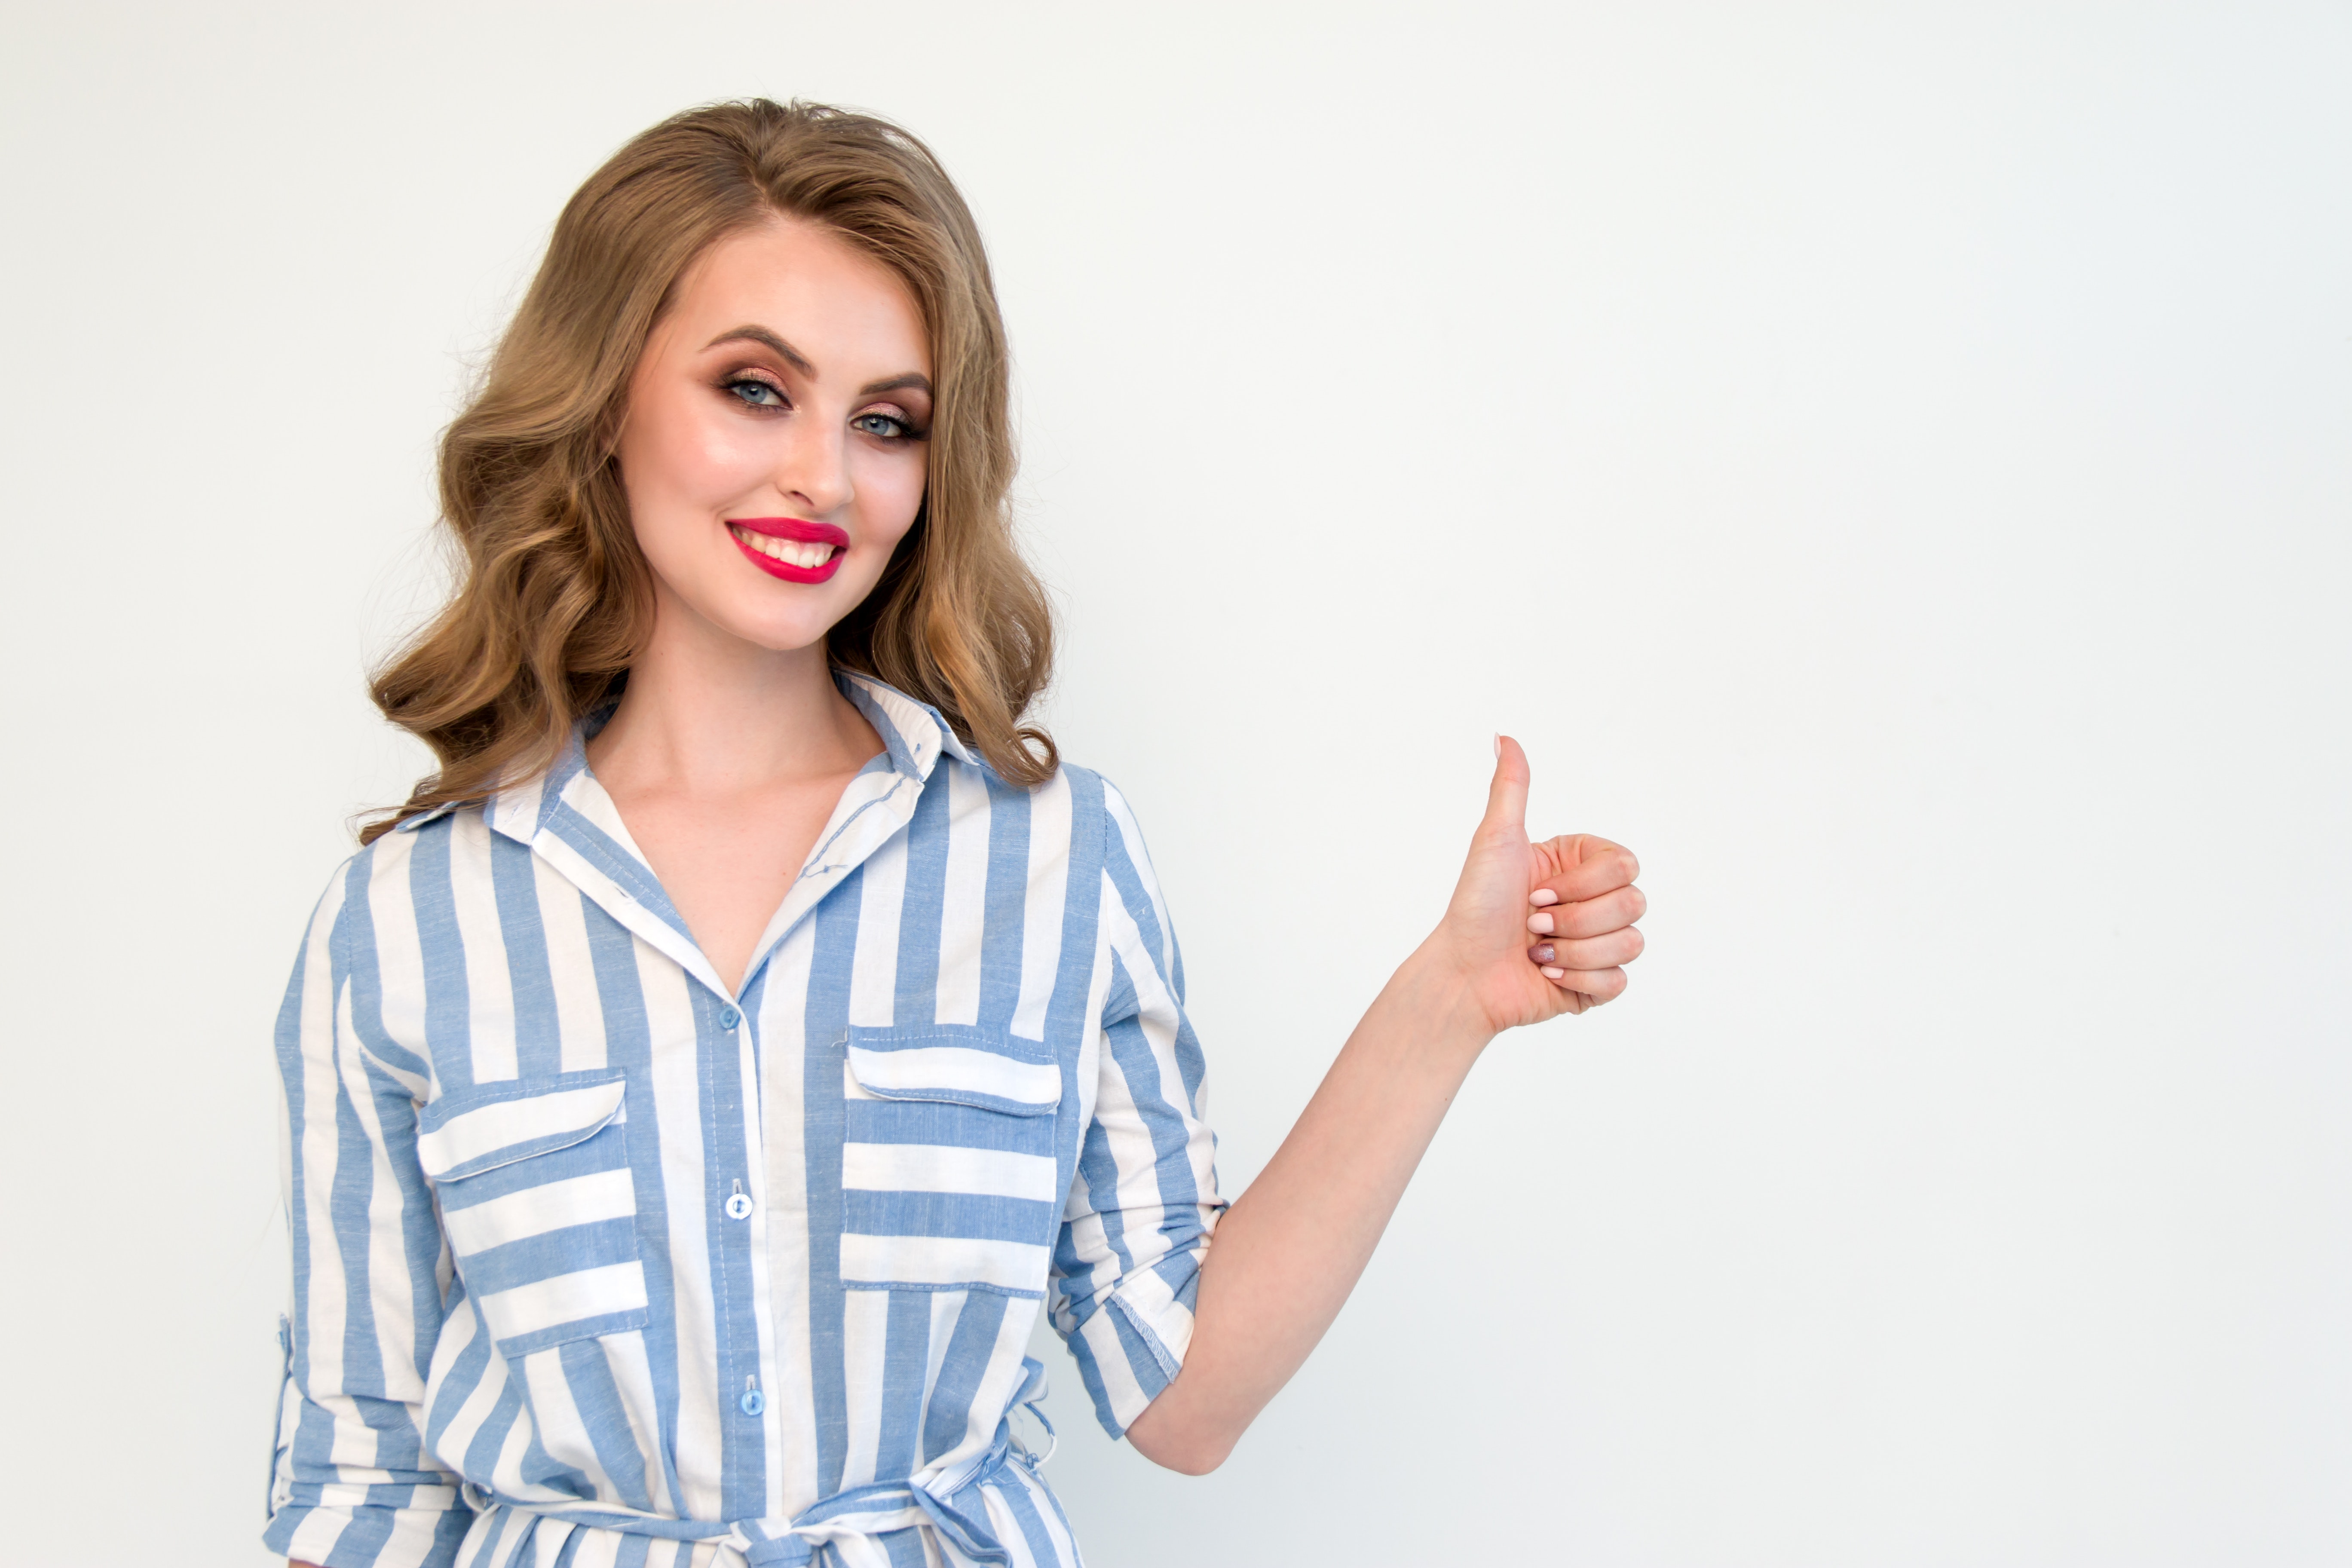
white, clothing, finger, gesture, blond, sleeve, arm, shoulder, outerwear, photography, hand, neck, long hair, smile, photo shoot, brown hair, thumb, pattern, top, t shirt, style